List of awards and nominations received by Kasey Chambers

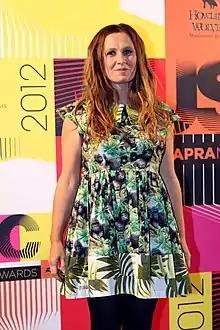
Kasey Chambers, May 2012

Kasey Chambers is an Australian country music singer-songwriter who started her solo career in 1998 and released her first recording in 1999. Chambers has released twelve studio albums, "The Captain" (1999), "Barricades & Brickwalls" (2001), "Wayward Angel" (2004), "Carnival" (2006), "Rattlin' Bones" (2008), "Kasey Chambers, Poppa Bill and the Little Hillbillies" (2009), "Little Bird" (2010), "Storybook" (2011), "Wreck & Ruin" (2012), "Bittersweet" (2014), "Dragonfly" (2017) and "Campfire" (2018).